Frank Moorhouse

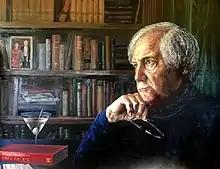
"Uncle Frank's Dark Palace" by Prof. Wei Cheng (2019). Painted to celebrate his 80th birthday. Oil on canvas. 2m x 1.5m

Moorhouse was appointed a member of the Sydney PEN eminent writers panel in 2005.